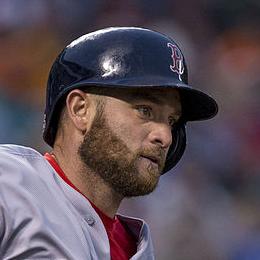
Age: 33